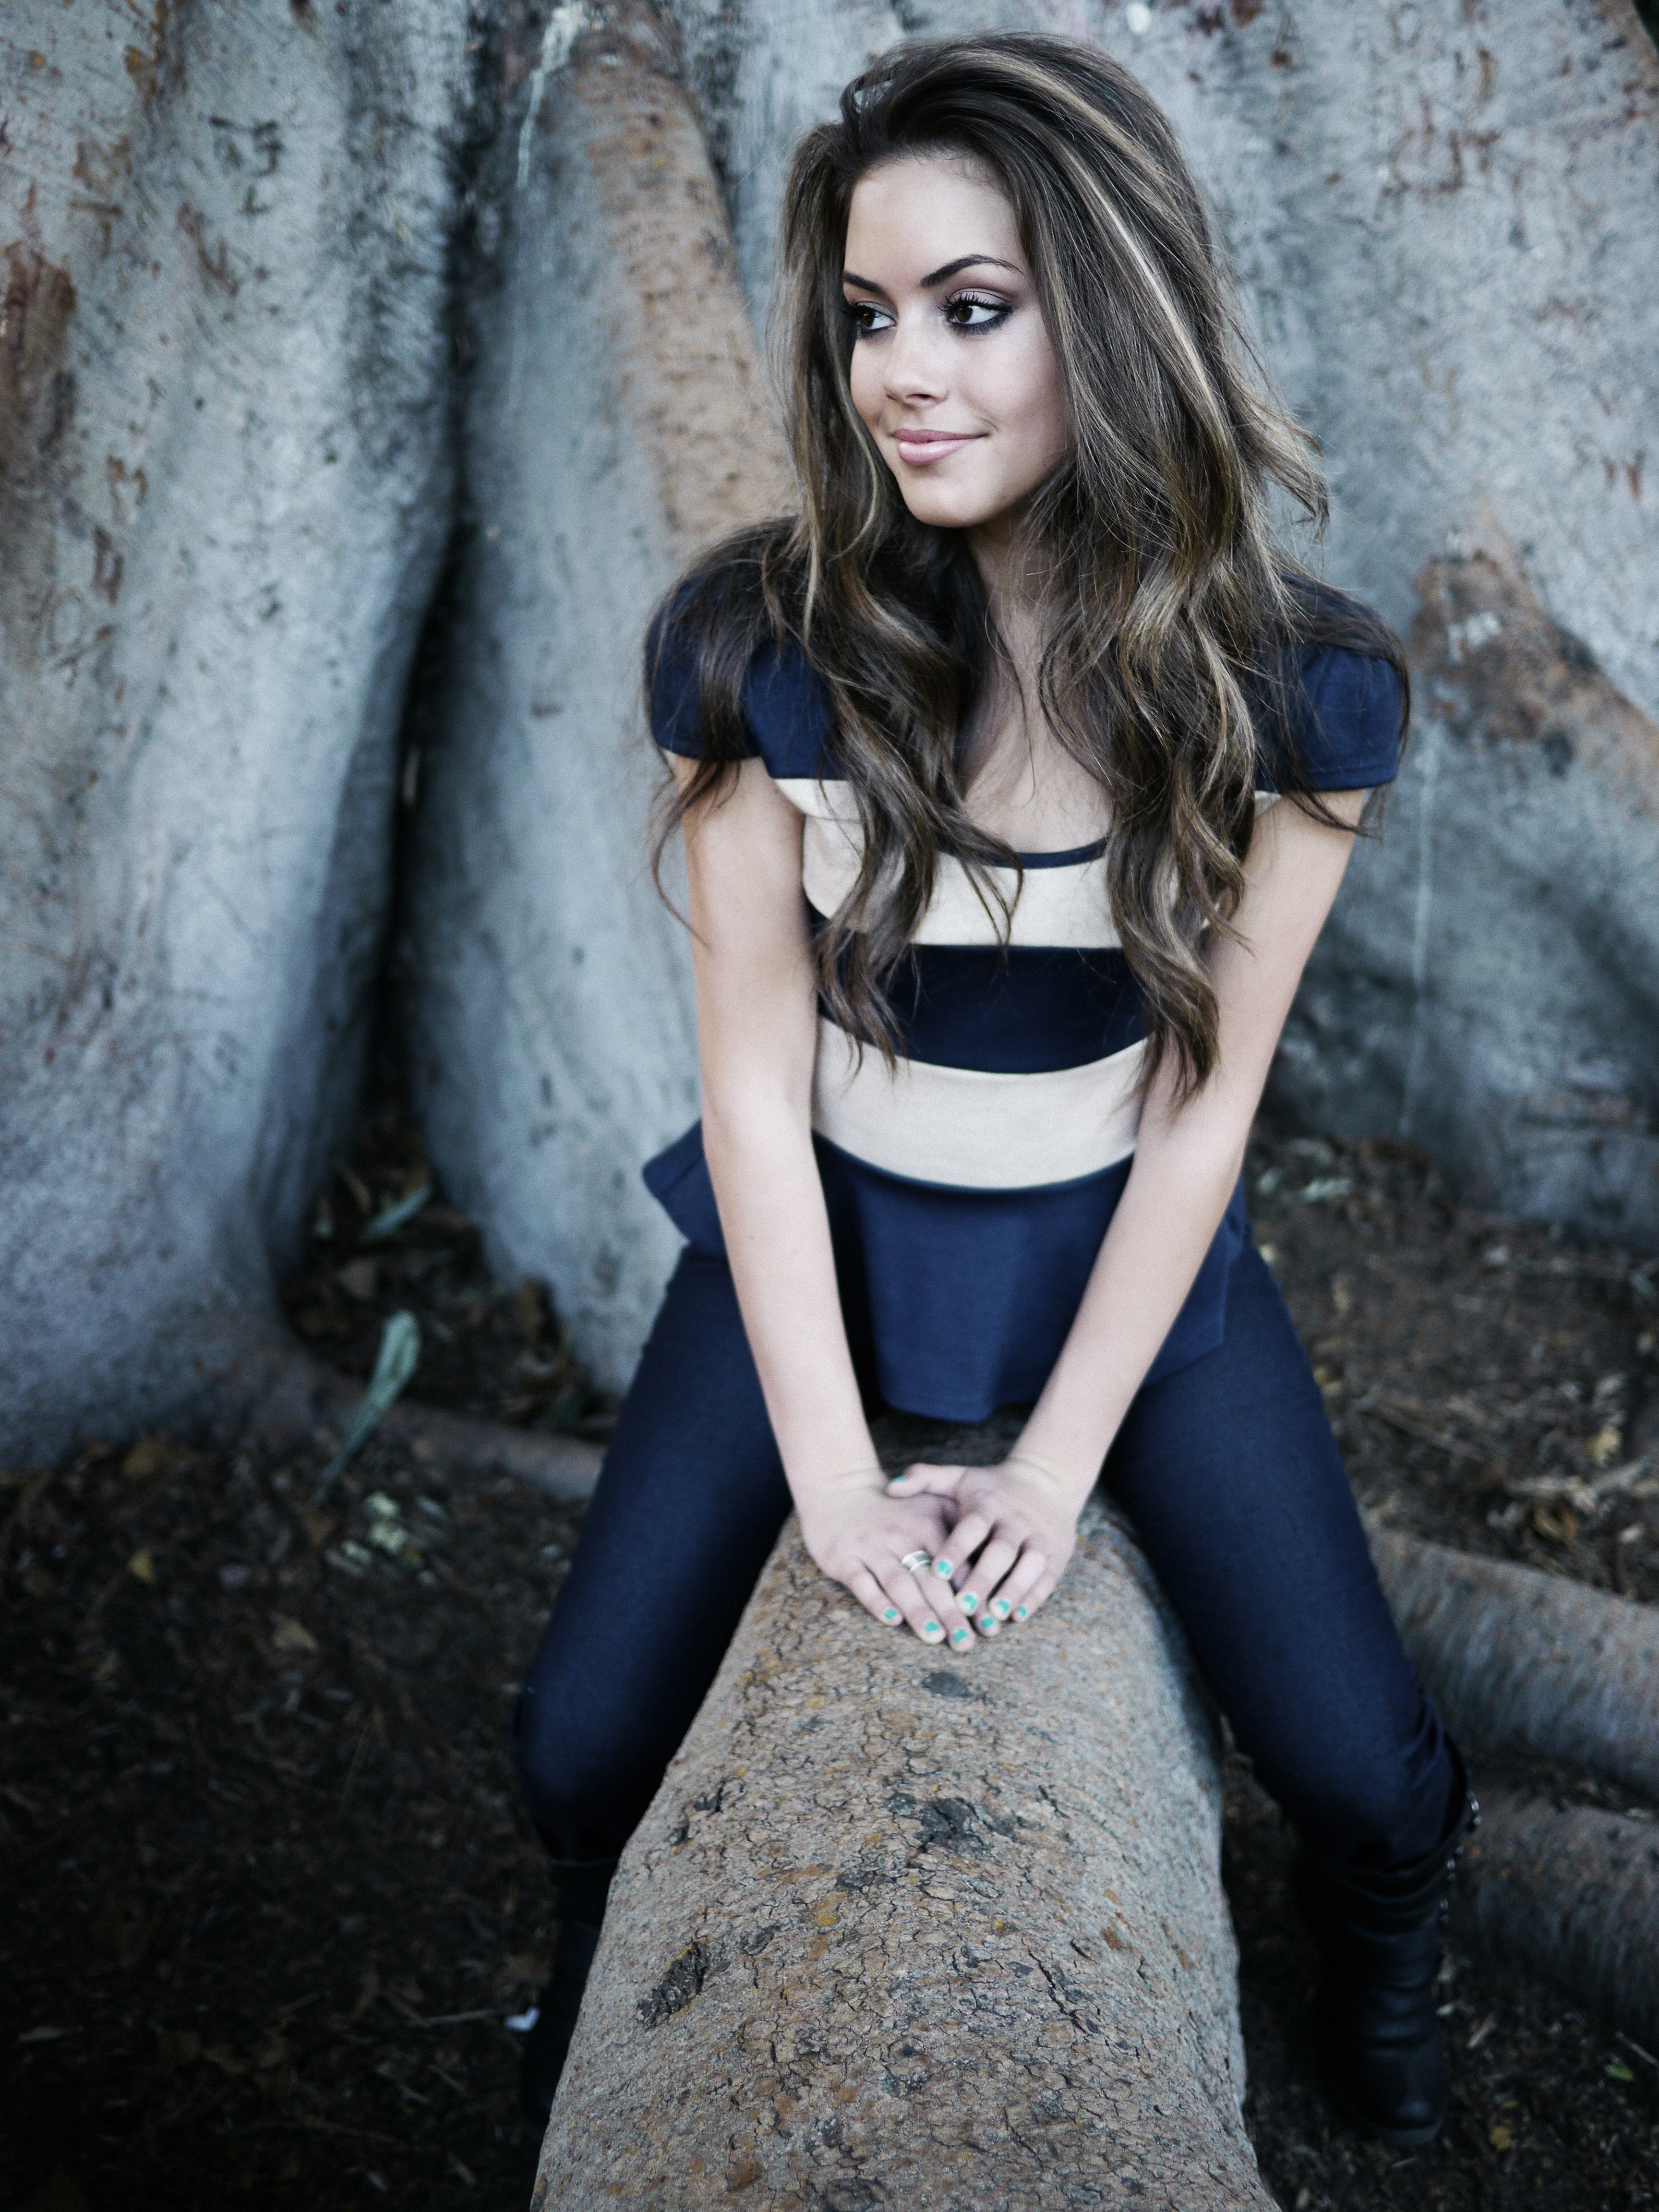
tree, person, girl, woman, hair, white, photography, leg, portrait, model, jeans, sitting, brown, fashion, blue, clothing, lady, shirt, long hair, human body, black hair, dress, thigh, beauty, beautiful, curly, wavy, abdomen, photo shoot, full body, looking away, brown hair, portrait photography, art model, supermodel, goth subculture